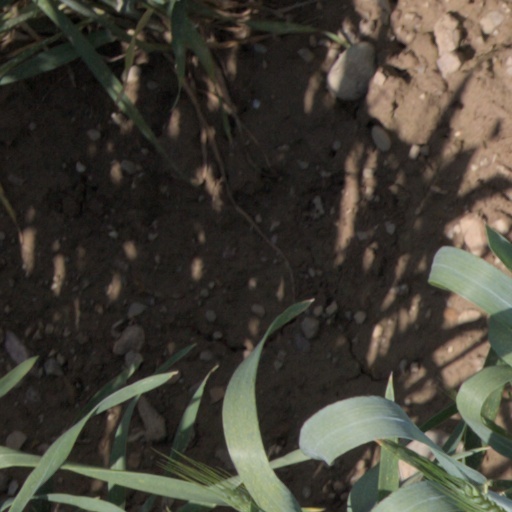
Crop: wheat